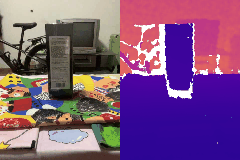
Label: box